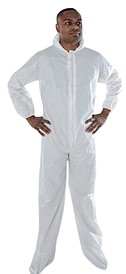
Objects detected:
Coverall